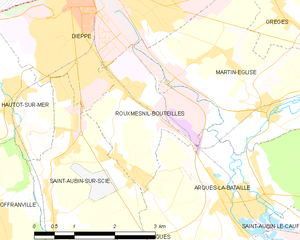
Carte des communes françaises Rouxmesnil-Bouteilles